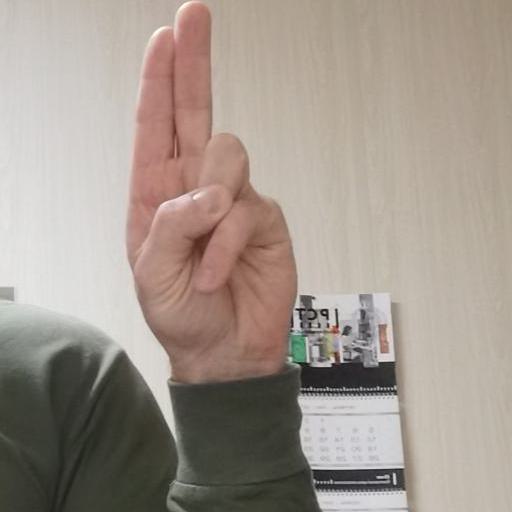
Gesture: two_up